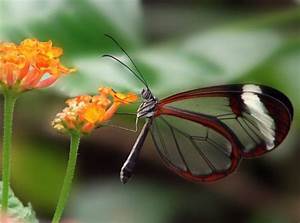
Label: farfalla